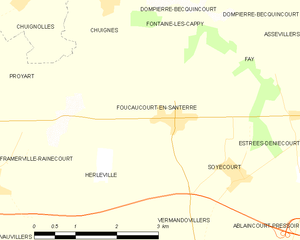
Carte des communes françaises Foucaucourt-en-Santerre
Foucaucourt-en-Santerre est une commune française située dans le département de la Somme, en région Hauts-de-France.